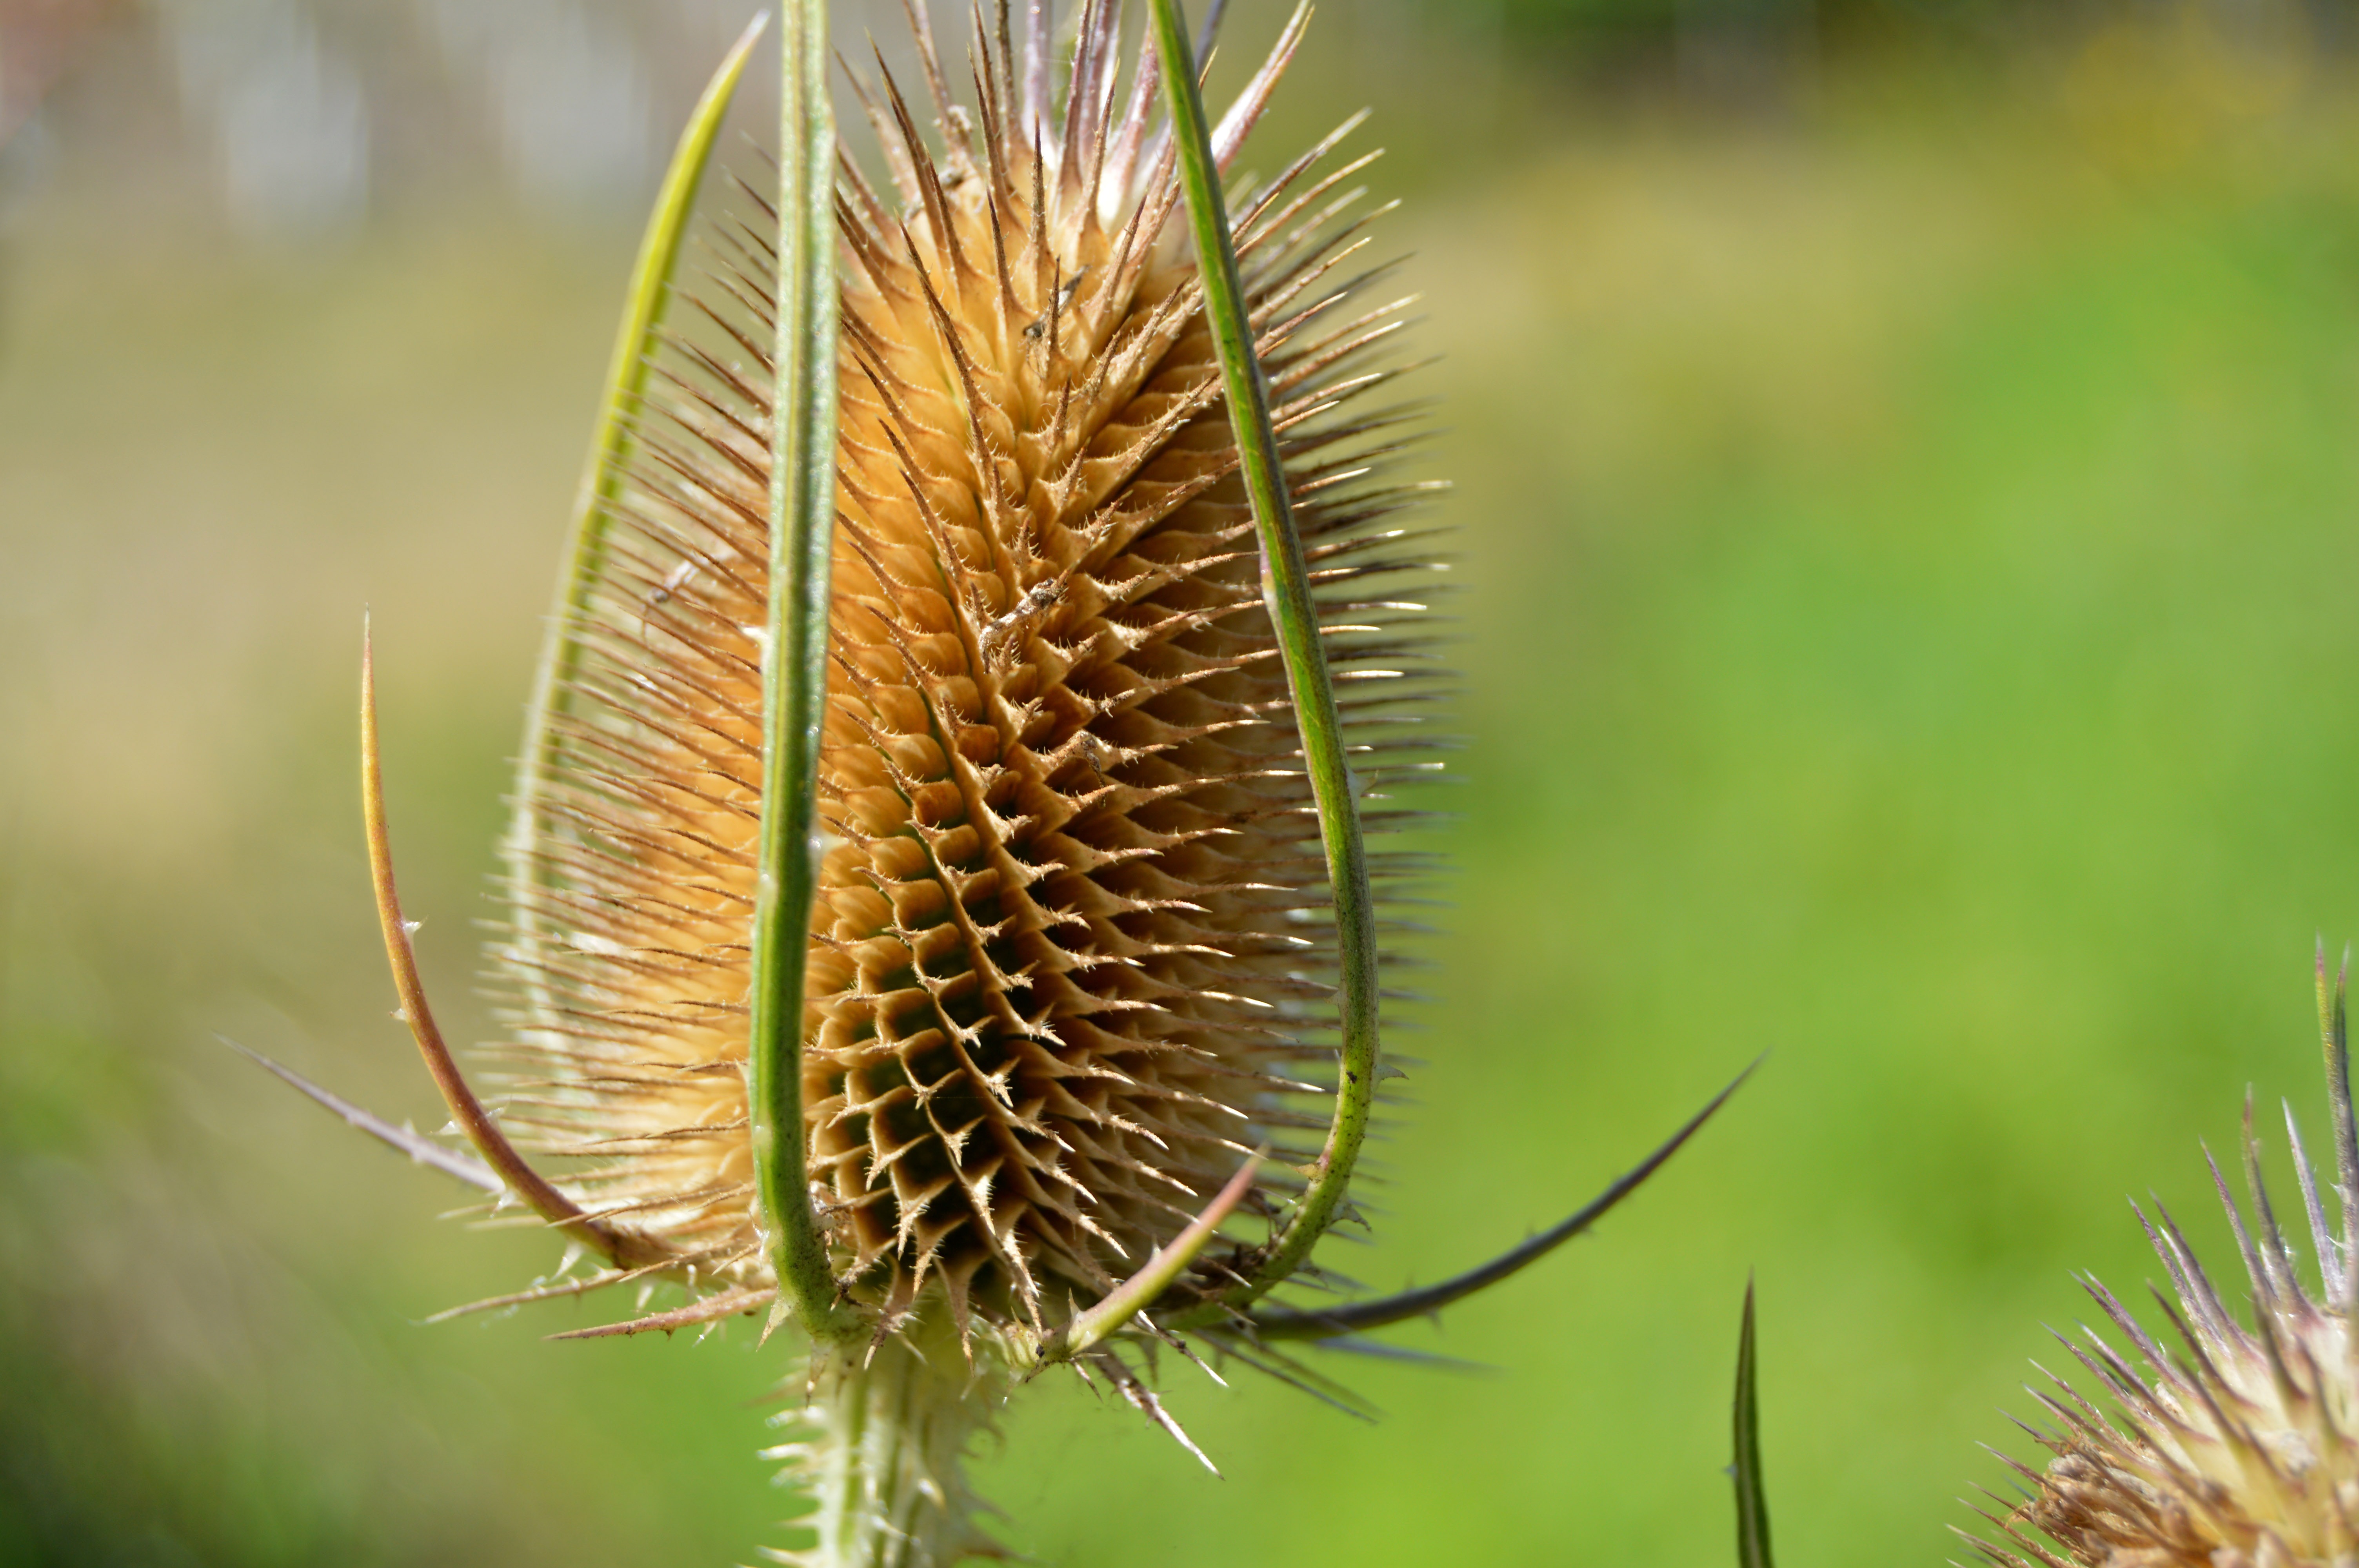
nature, grass, blossom, prickly, plant, sun, photography, prairie, leaf, flower, bloom, summer, dry, produce, brown, botany, close, flora, fauna, wild flower, close up, head, withered, thistle, faded, silver thistle, drought, spur, macro photography, ornamental thistle, flowering plant, daisy family, garden thistle, wild thistle, grass family, plant stem, land plant, thorns spines and prickles